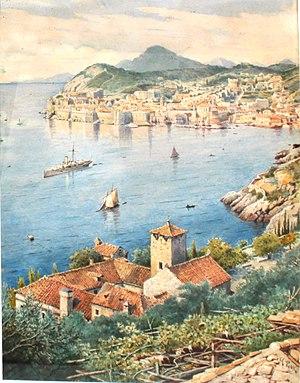
L'Atlas des géographes d'Orbæ est une série d'albums illustrés écrite et dessinée par François Place et publiée en trois tomes entre 1996 et 2000.